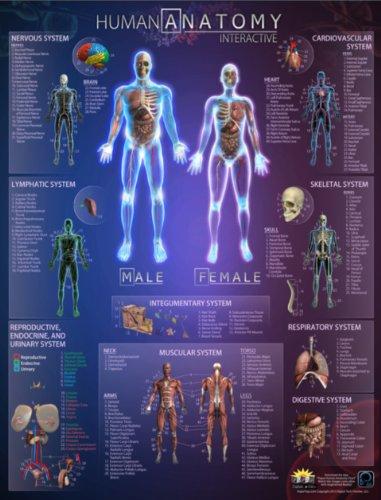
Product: popar Human Anatomy Interactive Wall Chart
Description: Interactive.
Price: $19.95
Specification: ProductDimensions:42x32x0.1inches|ItemWeight:8ounces|ShippingWeight:10.4ounces(Viewshippingratesandpolicies)|ShippingAdvisory:Thisitemmustbeshippedseparatelyfromotheritemsinyourorder.Additionalshippingchargeswillnotapply.|ASIN:B00IUAA7OG|Itemmodelnumber:WC03|Manufacturerrecommendedage:5months-8years